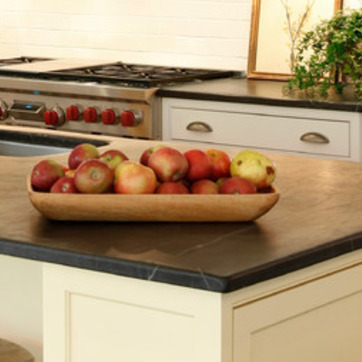
Material: food